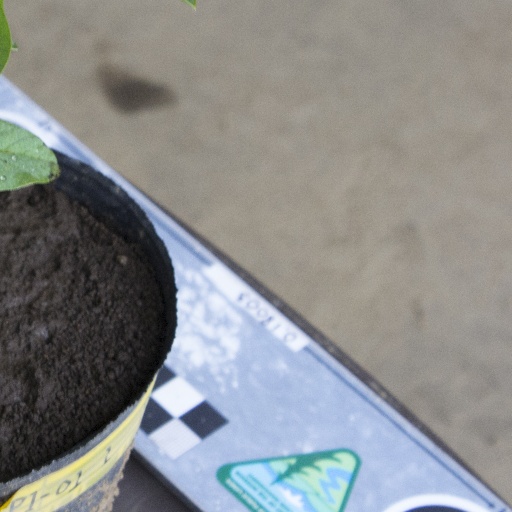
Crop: soybean